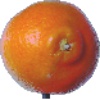
Label: tangelo